Automobile engine replacement

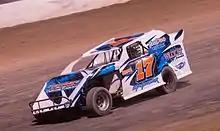
Open Wheel Modifieds are a common type of application for crate engines

General Motors began developing several small block crate race car engines in 2001 and they were released into production in 2002. The engines are sealed and repairs being done by certified rebuilders.